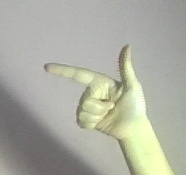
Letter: yaa